Old 37

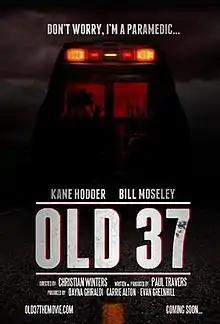
Film poster

Old 37 is a 2015 American horror film written by Joe Landes and Paul Travers, directed by Christian Winters (under the Alan Smithee pseudonym) and starring Kane Hodder, Bill Moseley and Brandi Cyrus.